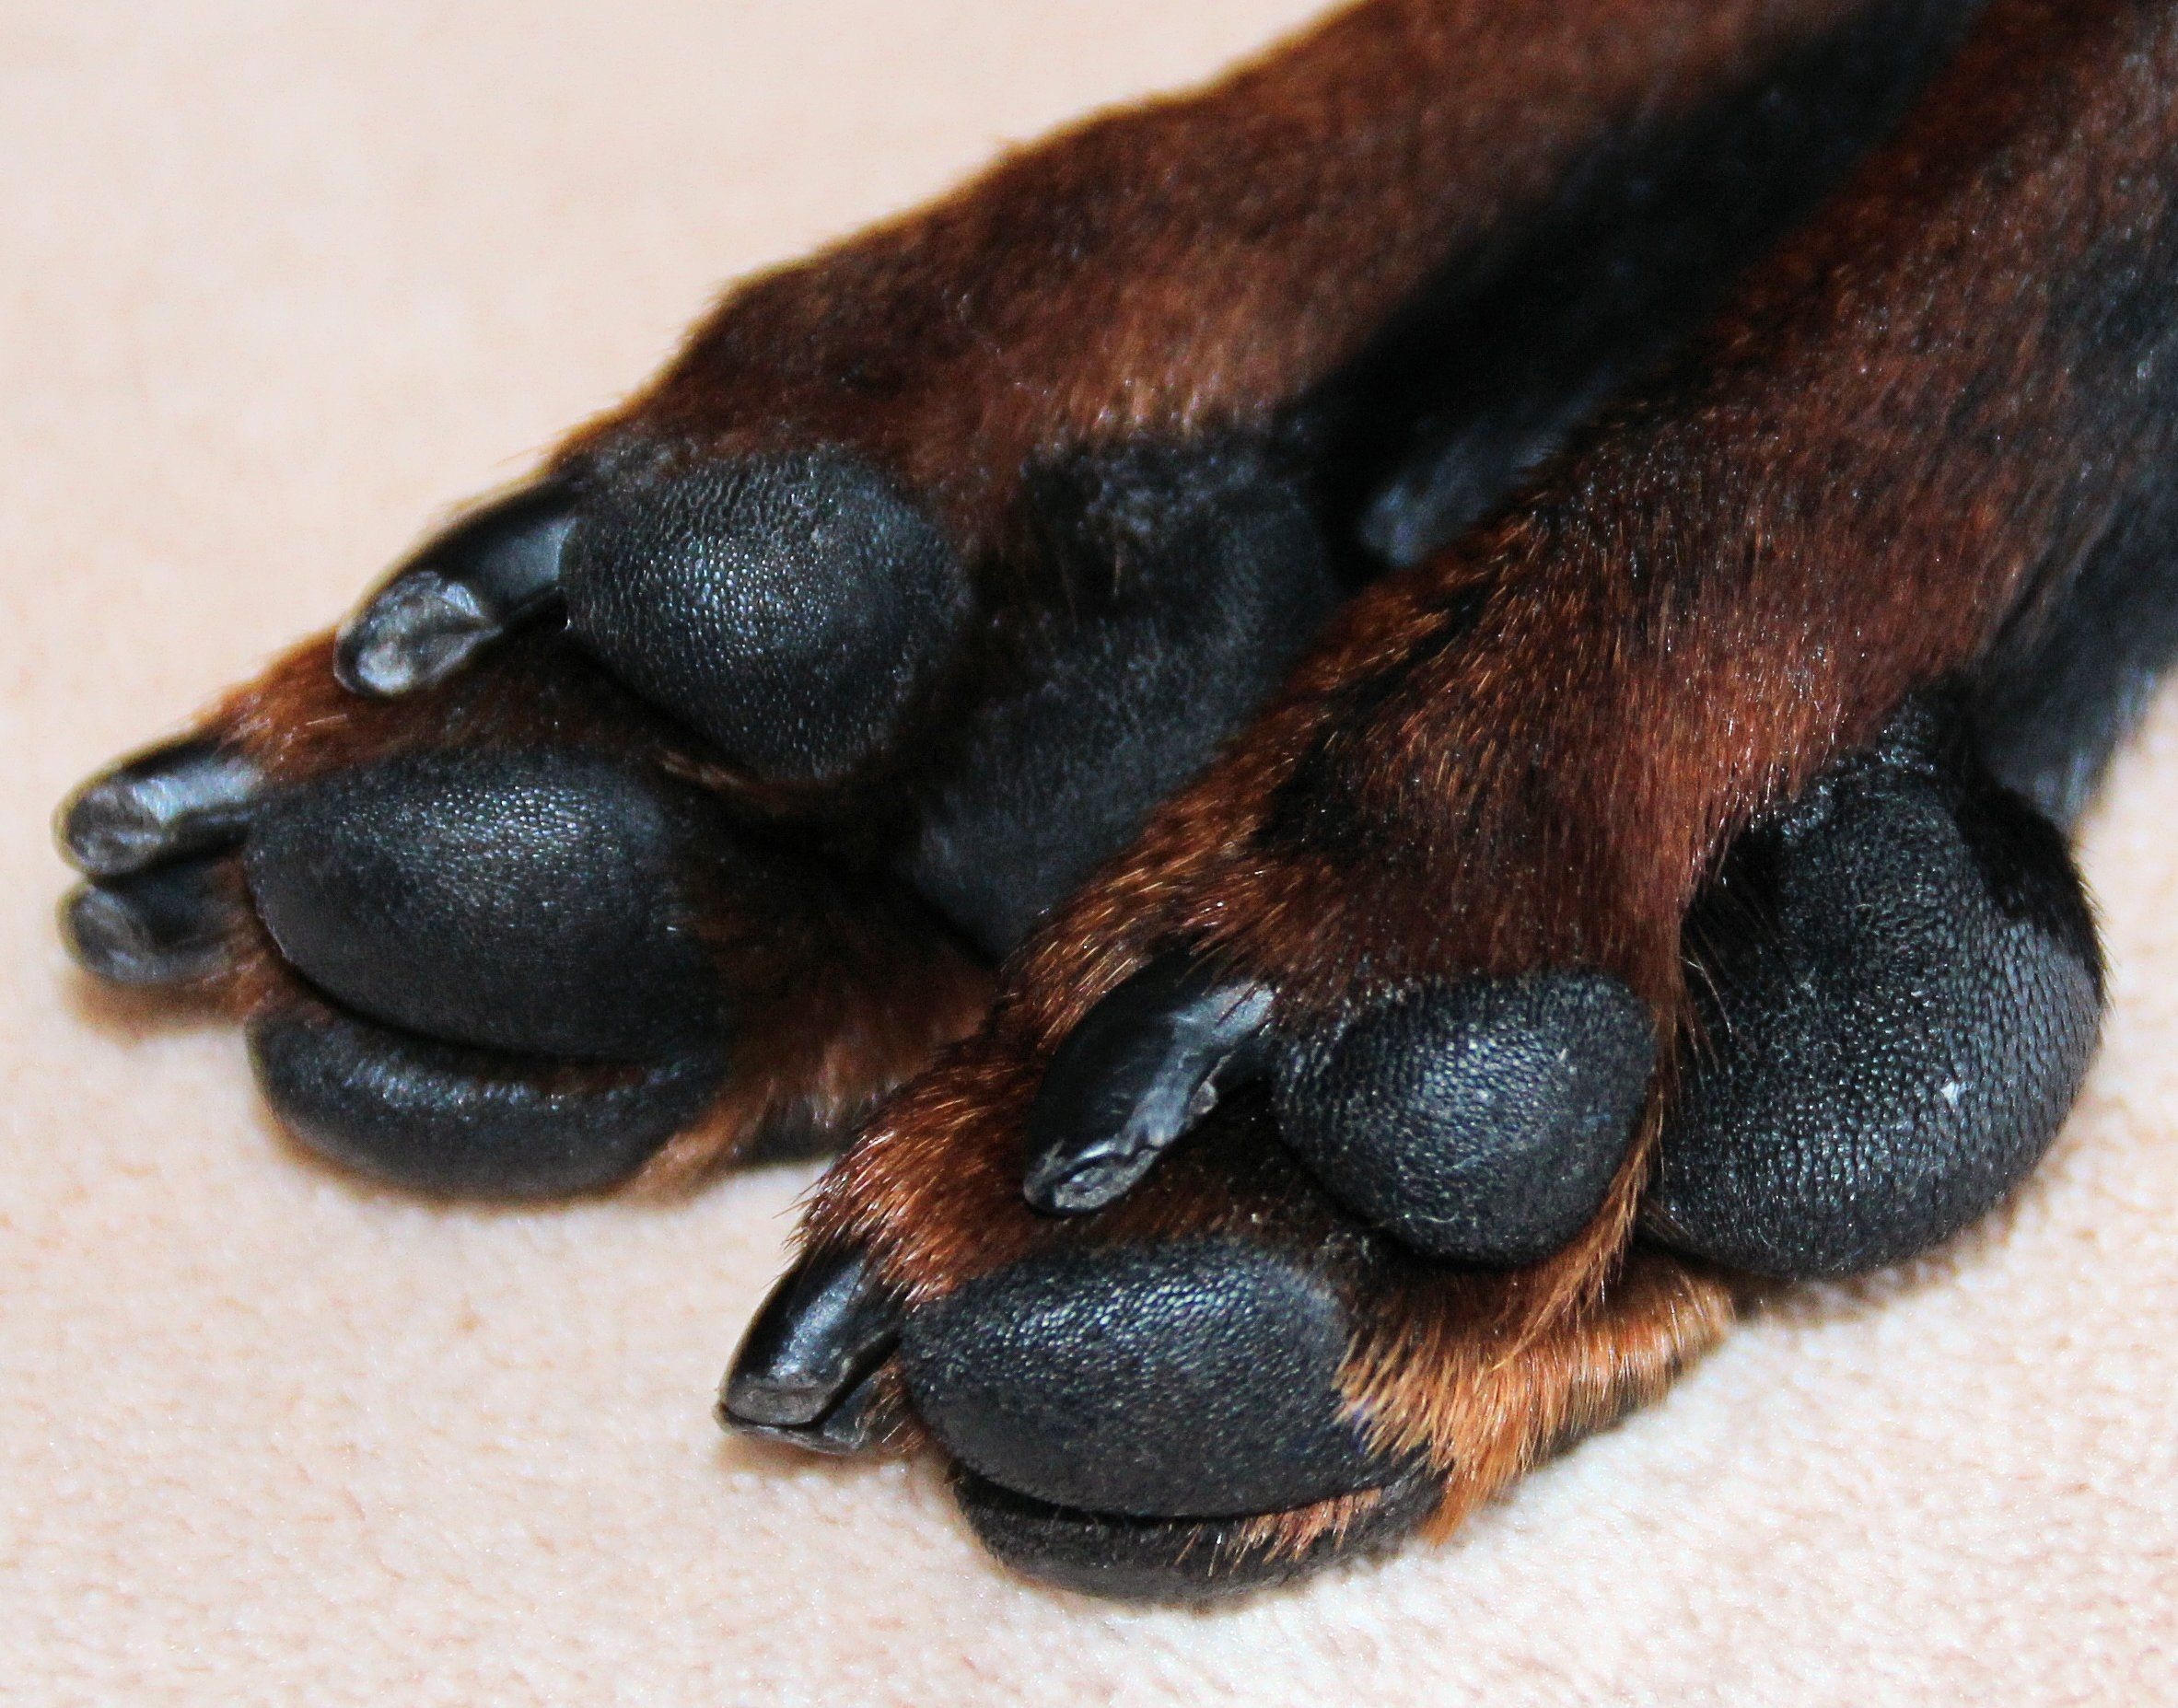
hand, dog, animal, pet, insect, brown, invertebrate, close up, paws, macro photography, small dog, dogs playing, pinscher, hundesport, miniature pinscher, reh pinscher, striezel